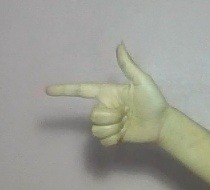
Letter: yaa